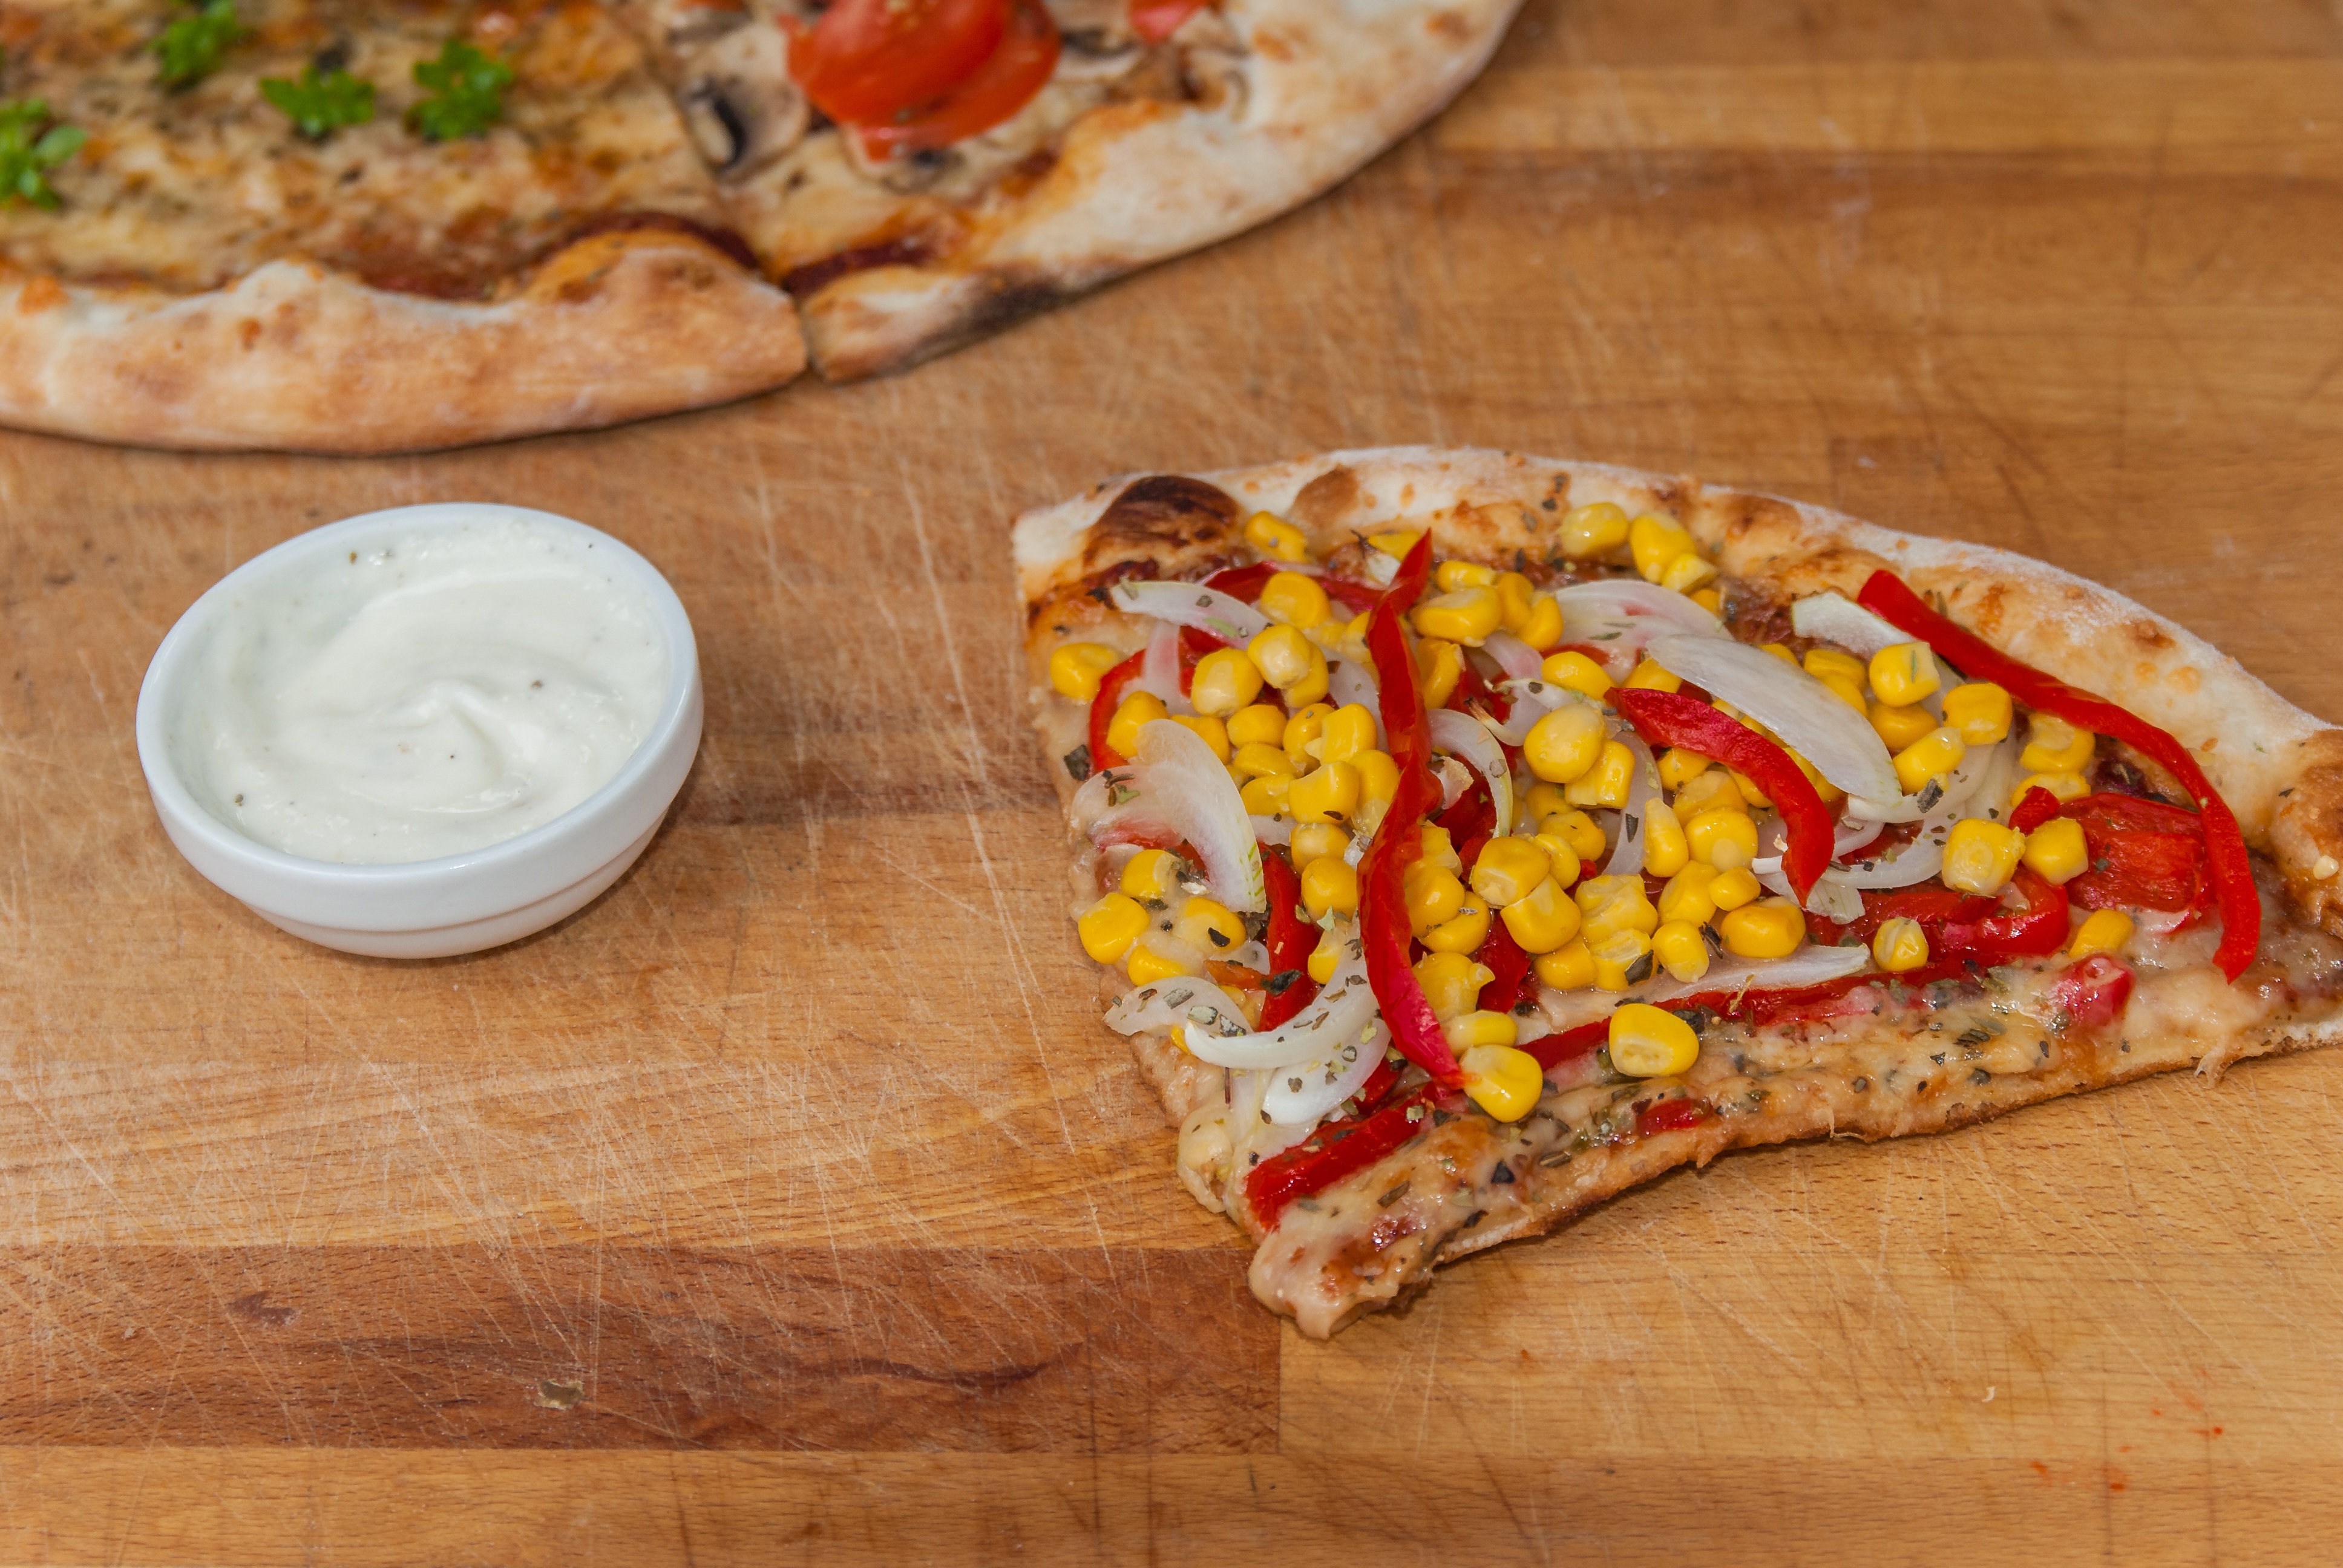
restaurant, dish, meal, food, produce, breakfast, dessert, cuisine, sauce, cake, basil, pizza, salami, piece, baked goods